Lynn Gilmartin

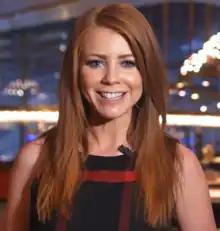
Gilmartin in 2018

Lynn Gilmartin (born 3 November 1984) is an Australian actress and TV host, best known as the anchor of the "World Poker Tour" on Fox Sports Networks (US). In 2020, she was inducted into The Australian Poker Hall of Fame.